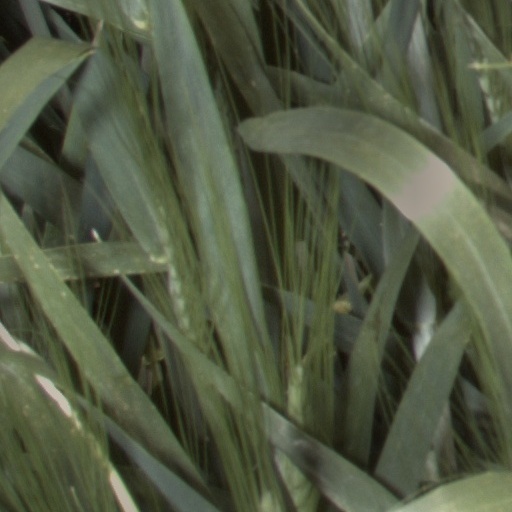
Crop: wheat